Constituent Assembly of Lithuania

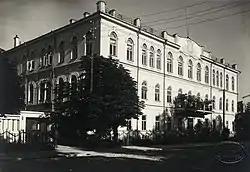
The Constituent Assembly Palace, now Kaunas Maironis' University Gymnasium

Lithuania was divided into 11 constituencies, of which 5 were not controlled by Lithuanians at the time. The total designated number of mandates was 229, but the Polish-controlled Vilnius region and the French-controlled Klaipėda region were barred from the elections. The constituencies under Lithuania's control were able to elect 112 representatives, one per population of 15,000. Every citizen aged 21 and above was entitled to vote; the voting age threshold for the military was 17. The paragraph in the Provisional Constitution stating that the Constituent Assembly would gather in Vilnius was amended. The rights and duties of the parties and fines and punishment for the obstruction of the elections, agitation by state officials during work hours, destruction of visual ads and electoral lists, the exercise of coercion or bribery towards voters, agitation out of place and time. The elections took place on 14–15 April 1920. The voter turnout reached about 90%. The voters, both men and women, elected 112 representatives.